Erdős–Rényi model

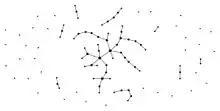
A graph generated by the binomial model of Erdős and Rényi ("p" = 0.01)

The behavior of random graphs are often studied in the case where formula_2, the number of vertices, tends to infinity. Although formula_7 and formula_3 can be fixed in this case, they can also be functions depending on formula_2. For example, the statement that almost every graph in formula_22 is connected means that, as formula_2 tends to infinity, the probability that a graph on formula_2 vertices with edge probability formula_25 is connected tends to formula_14.